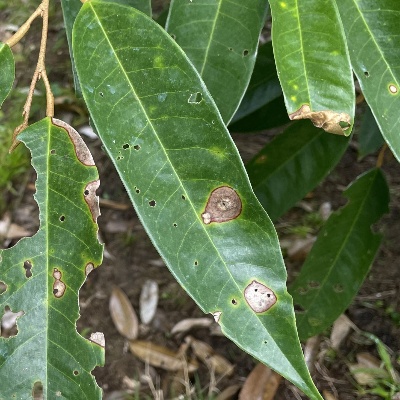
Label: Leaf_Phomopsis